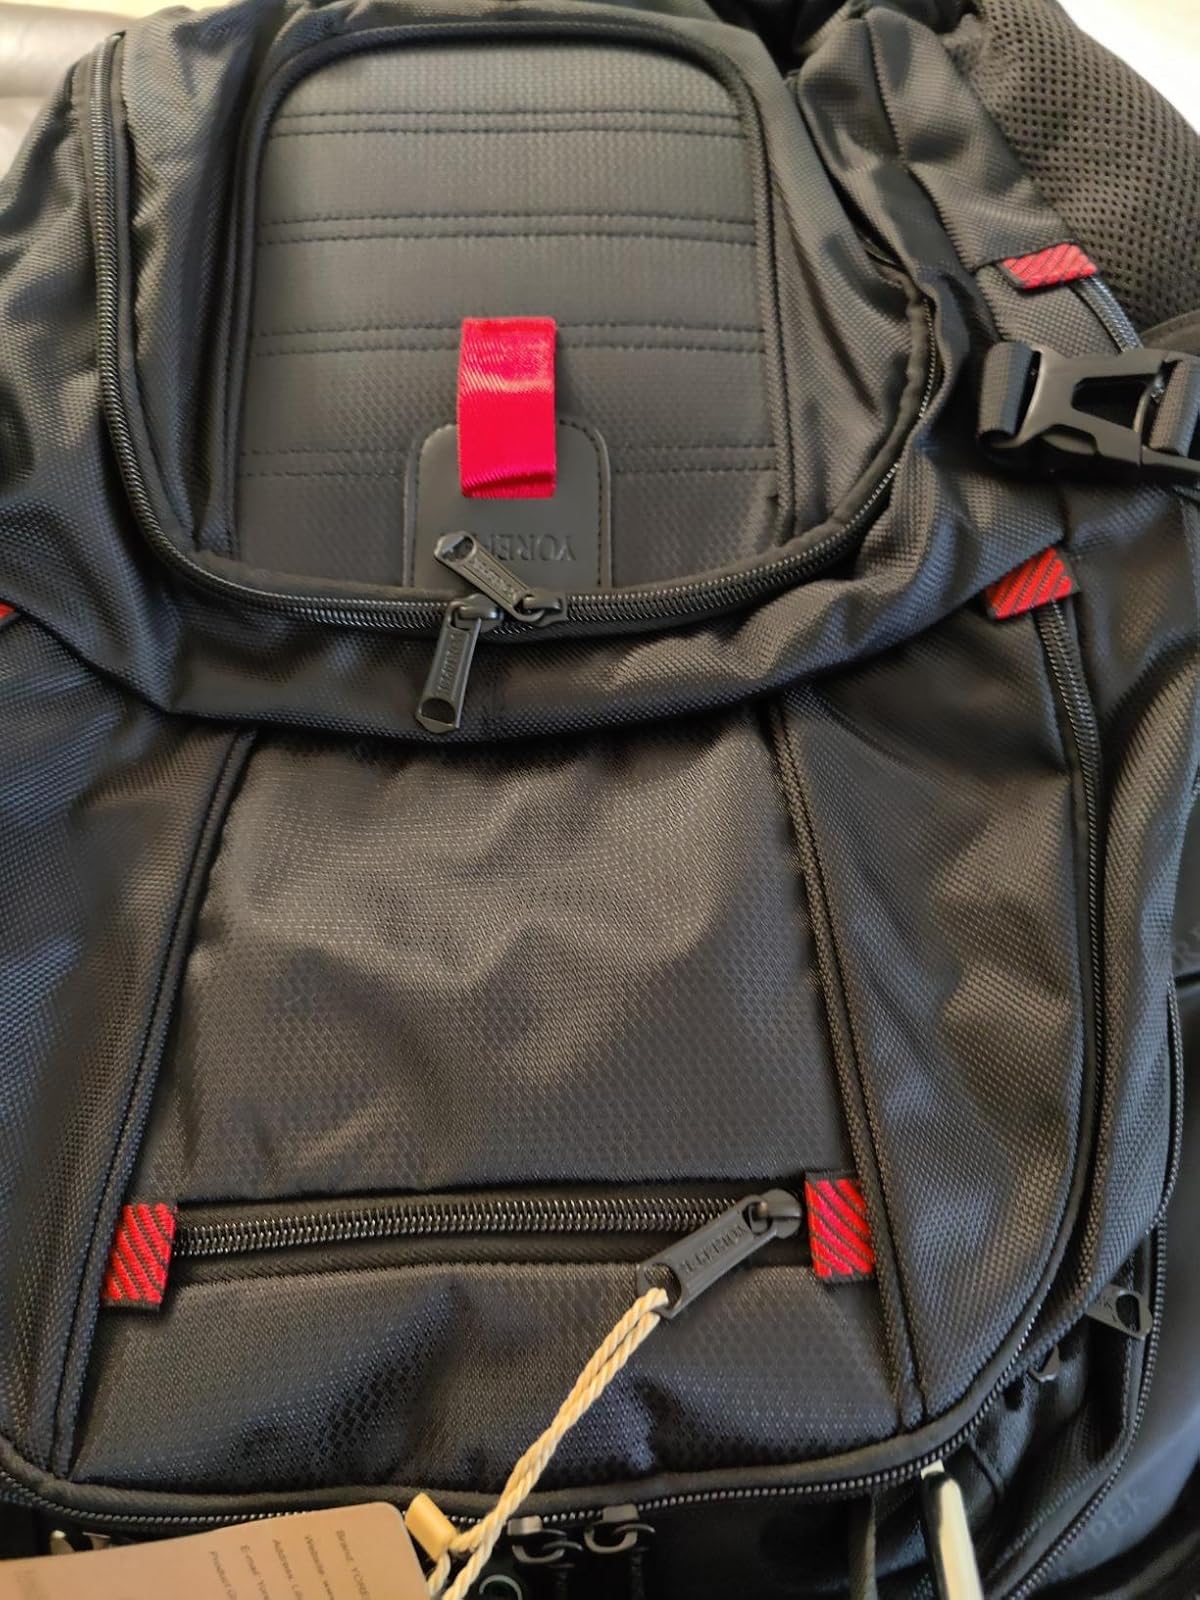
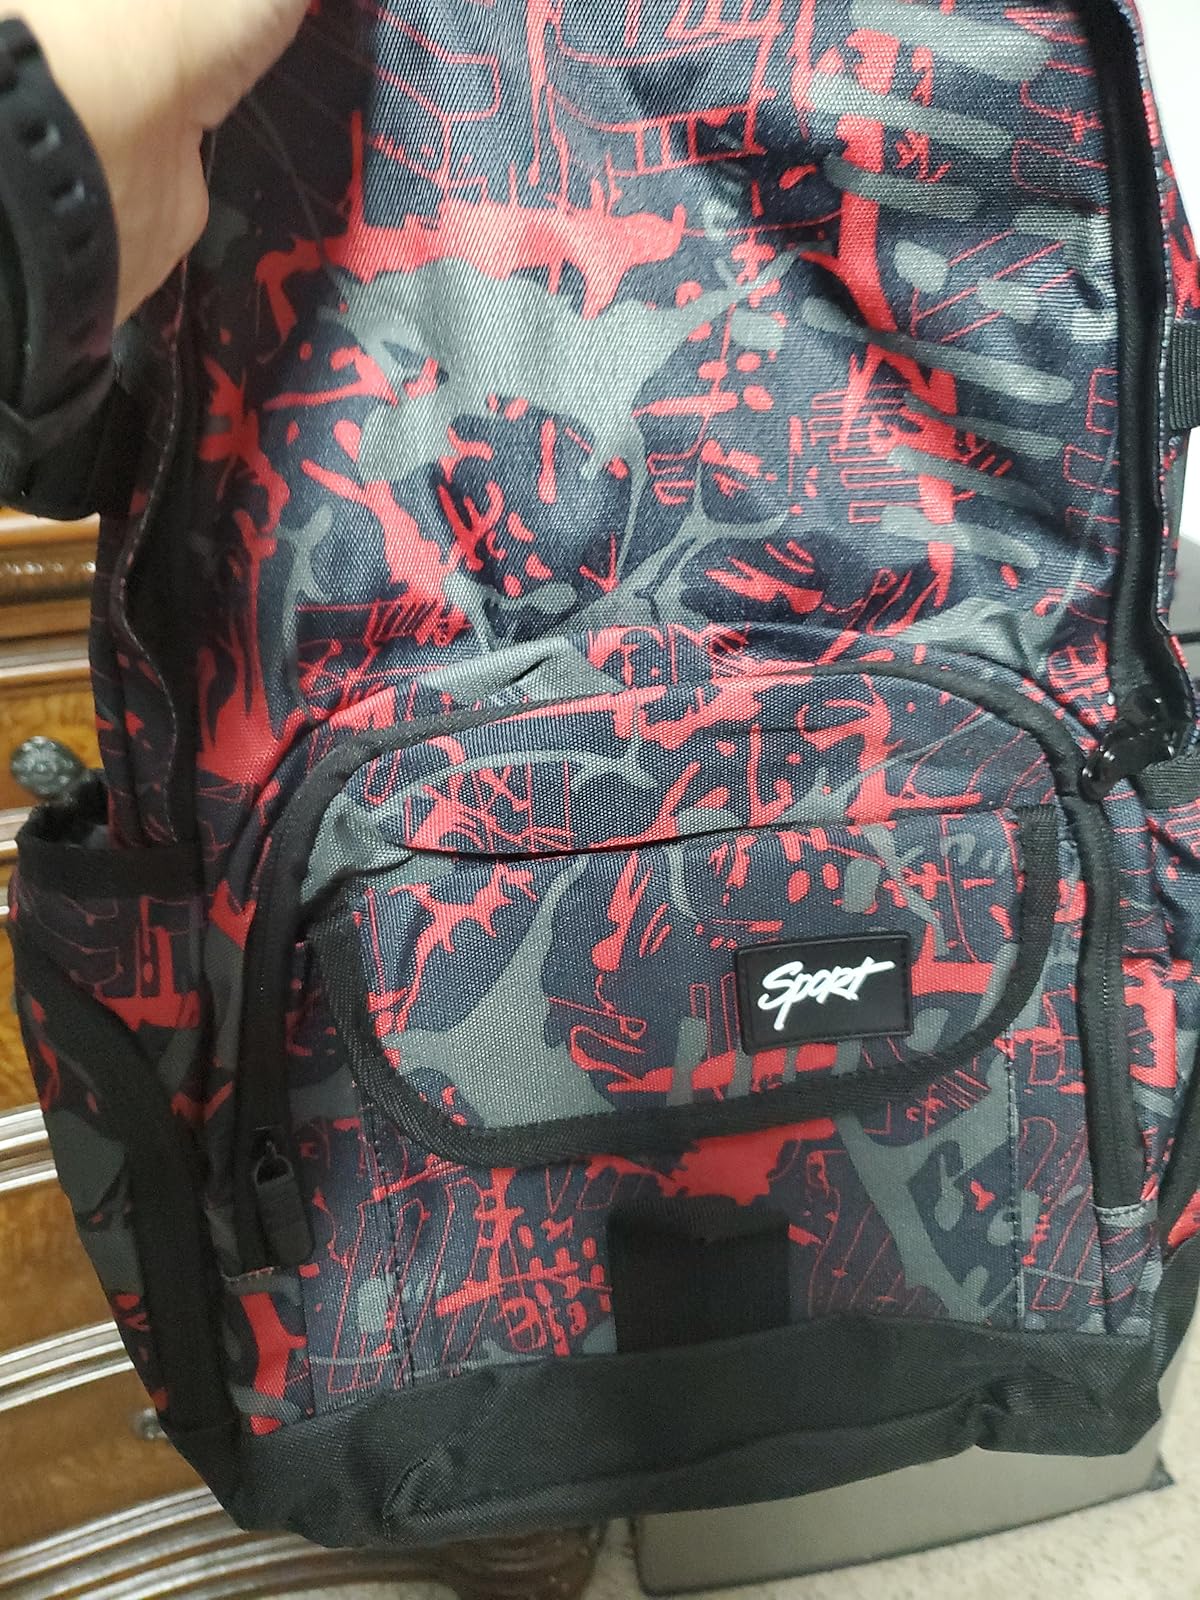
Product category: bag
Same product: no